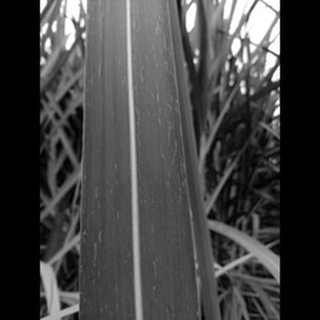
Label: sugarcane_mosaic